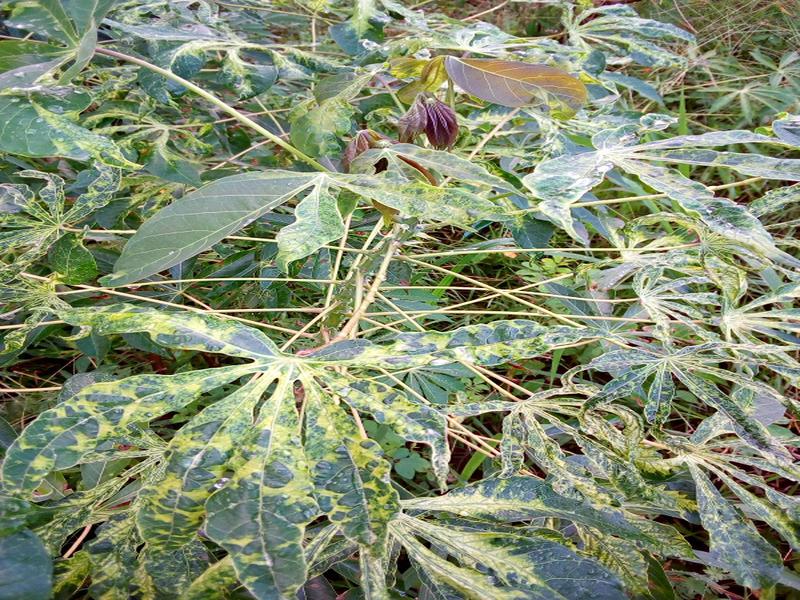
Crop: cassava
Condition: mosaic_disease